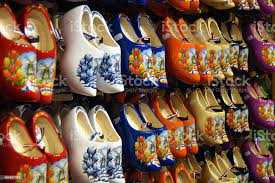
Label: Clog